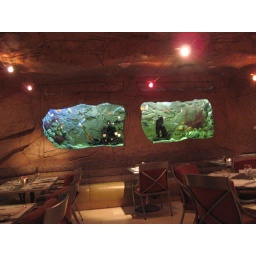
Dinner at La Dorada, the fish place in the Hyatt. There are large aqauariums in all the walls